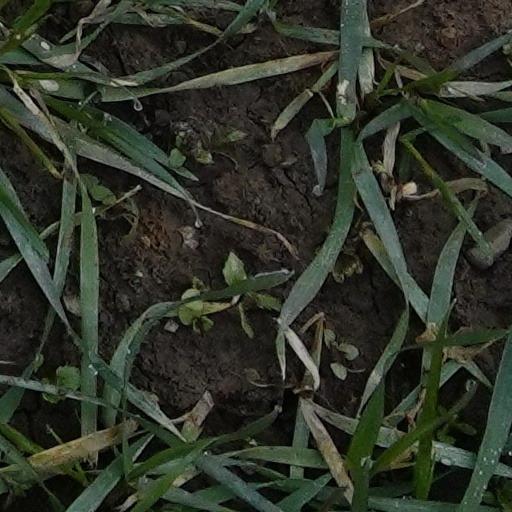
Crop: wheat